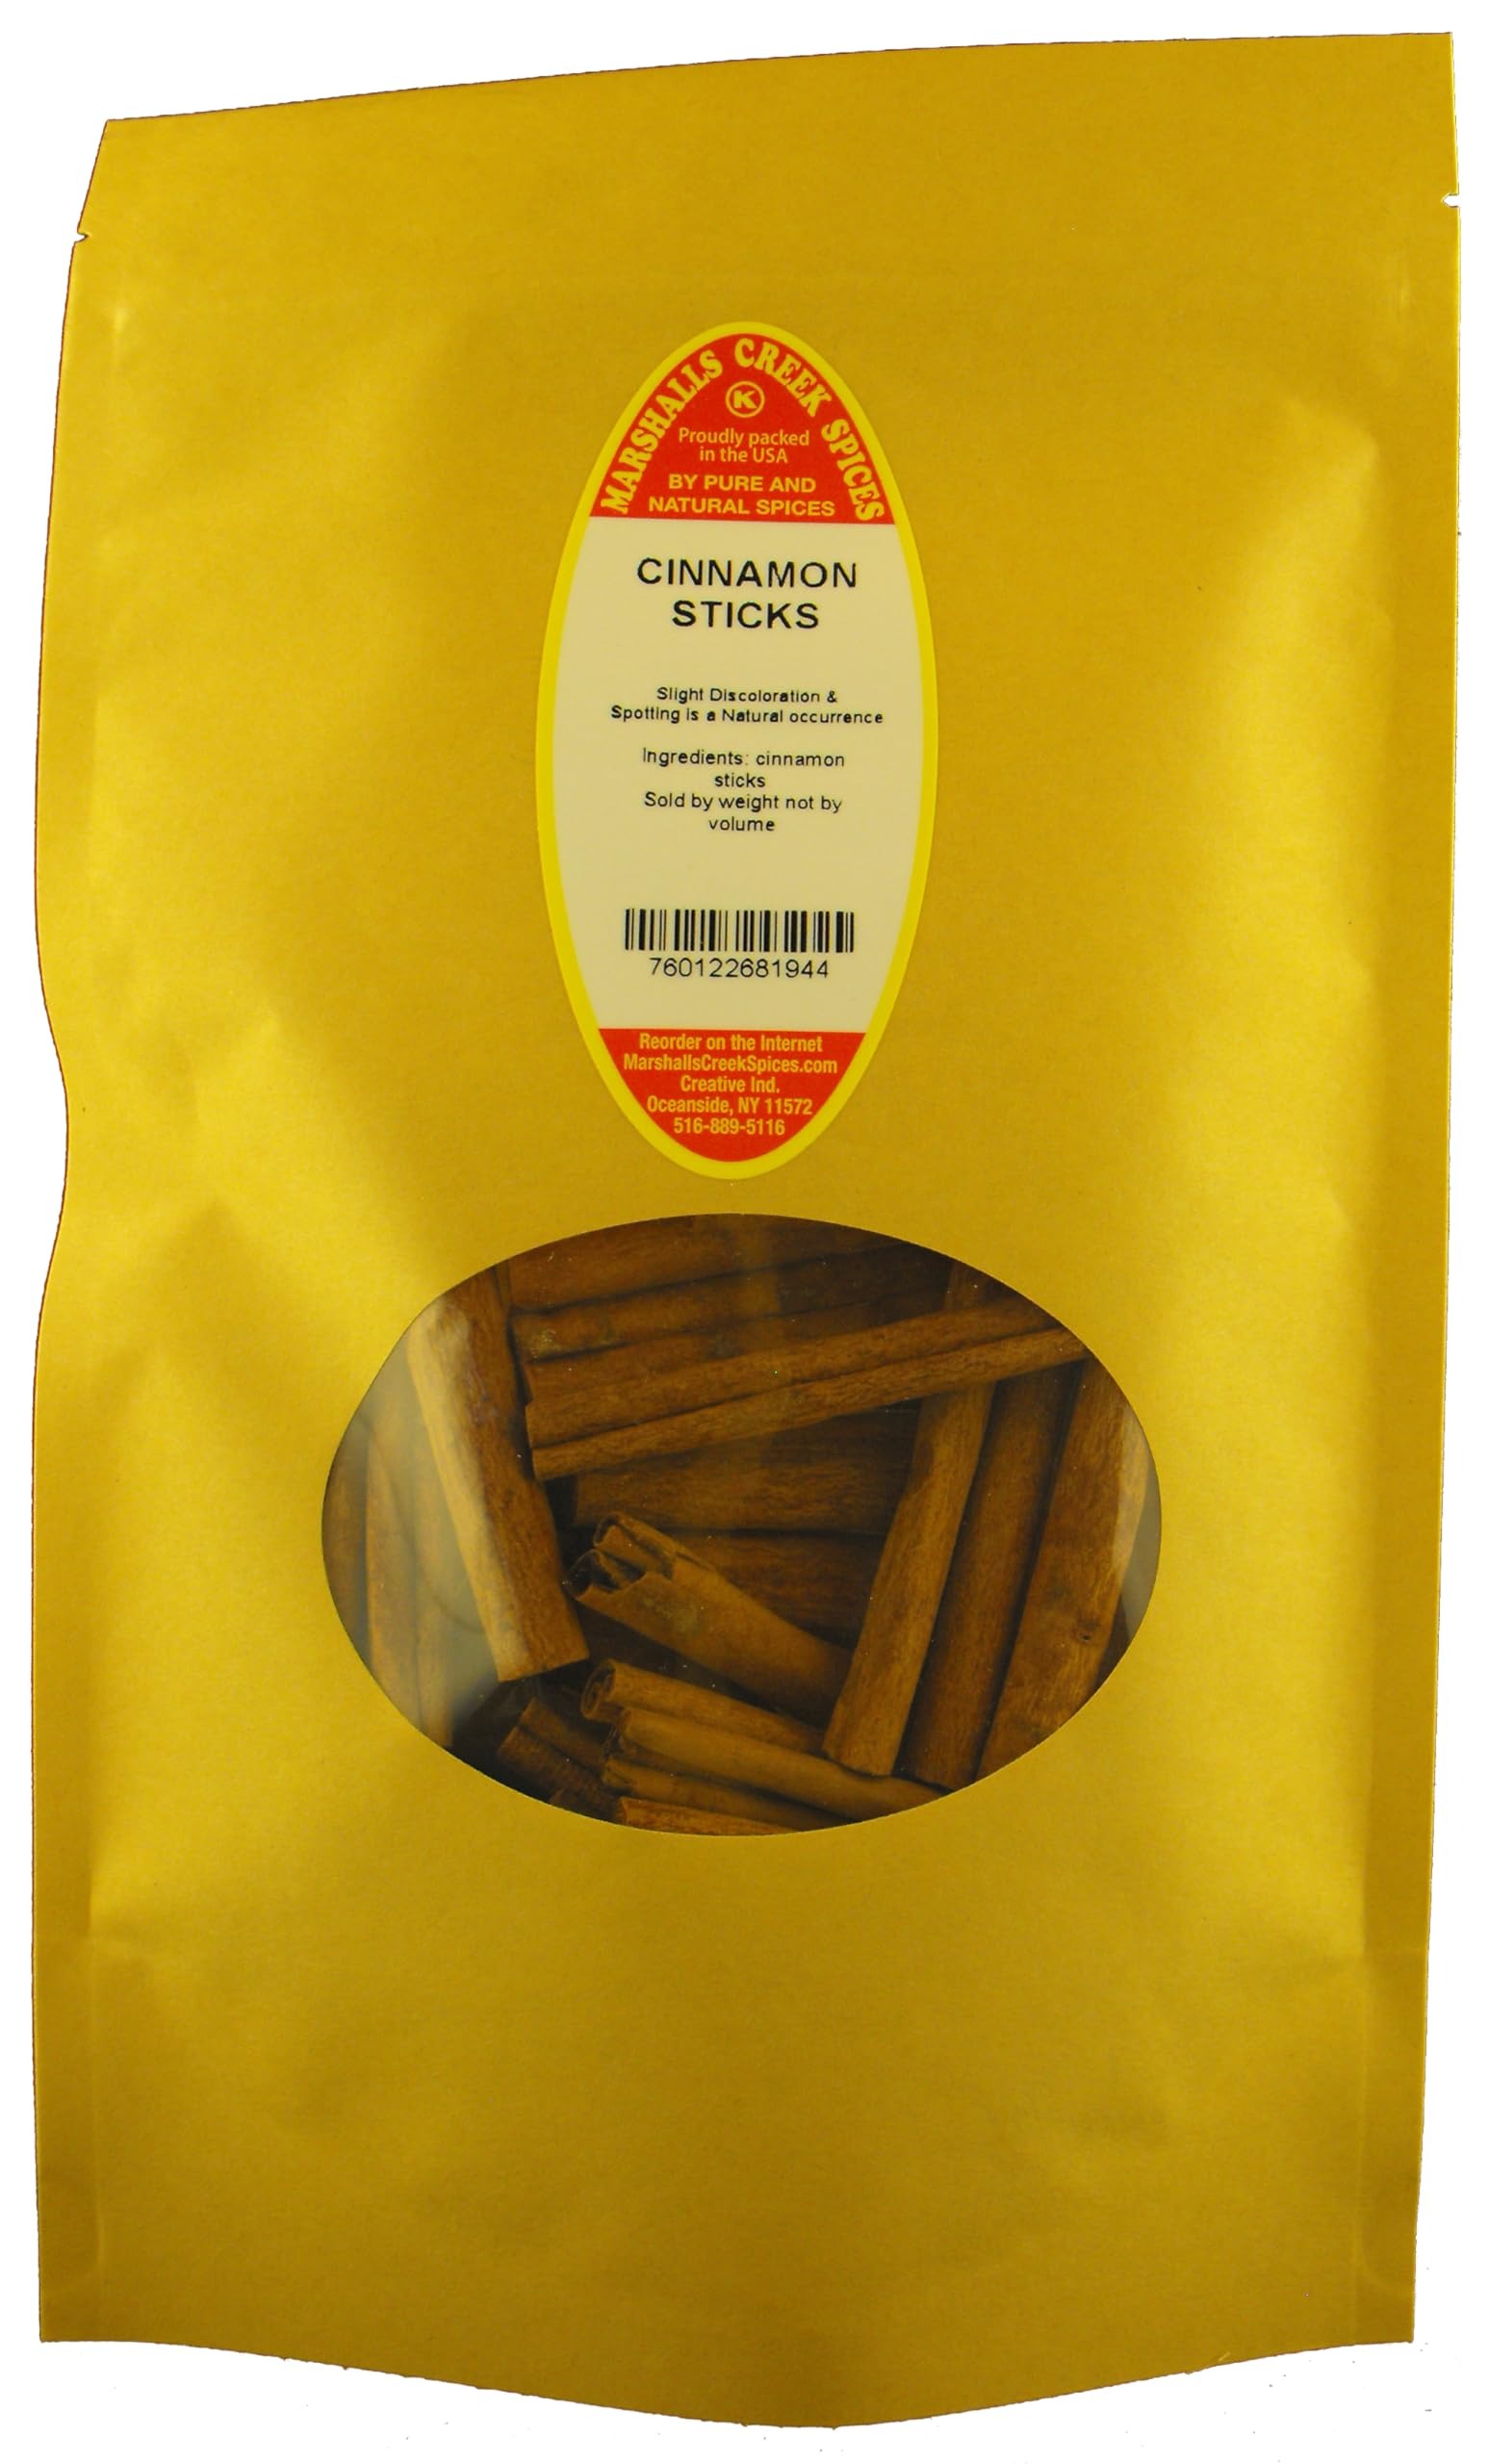
Item Name: Marshalls Creek Spices CINNAMON STICKS 5 oz. Kraft Stand Up Pouch ECO Friendly Recyclable Mailer
Bullet Point 1: Marshalls Creek Spices buys in small quantities and packs weekly providing the freshest products possible. Fresher ingredients means more flavor and a longer shelf life.
Bullet Point 2: No Fillers -No Free Flowing Agents or Coloring Agents - No MSG
Bullet Point 3: All Natural & Kosher
Bullet Point 4: Our Spices Are All Hand Packed and 100% Manually Processed, Keeping Our Eco Footprint Smaller. Unlike Those Giants In The Industry
Bullet Point 5: 5 ounce resealable stand up pouch of Cinnamon Sticks Ingredients: cinnamon sticks Primarily used as a condiment in many desert recipes such as doughnuts, apple pie, cinnamon buns, Mexican chocolate. Also used with sugar to enhance breads, cereals, oatmeal and fruits. Middle Eastern recipes use it with chicken and lamb while Persian recipes use it a variety of dishes from soups to sweets.
Product Description: 5 ounce resealable stand up pouch of Cinnamon Sticks Ingredients: cinnamon sticks Primarily used as a condiment in many desert recipes such as doughnuts, apple pie, cinnamon buns, Mexican chocolate. Also used with sugar to enhance breads, cereals, oatmeal and fruits. Middle Eastern recipes use it with chicken and lamb while Persian recipes use it a variety of dishes from soups to sweets.
Value: 5.0
Unit: Ounce

Price: 12.78